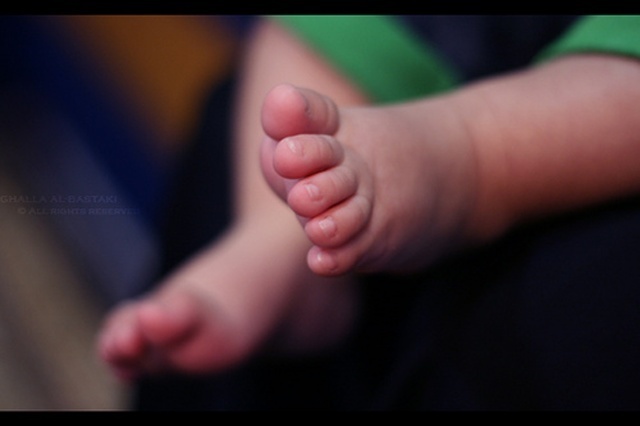
Label: not_food